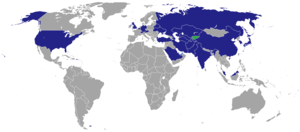
La politique étrangère du Kirghizistan favorise les relations étroites d’abord avec les autres membres de la Communauté des États indépendants, notamment le Kazakhstan et la Russie. Le pays a obtenu son indépendance en 1991. Il est situé en Asie centrale, peu loin de l’Afghanistan, et il partage une frontière avec la Chine à l’est. Ce pays est stratégique pour la Fédération de Russie et les États-Unis également. La base américaine de Manas a été fermée en 2014.